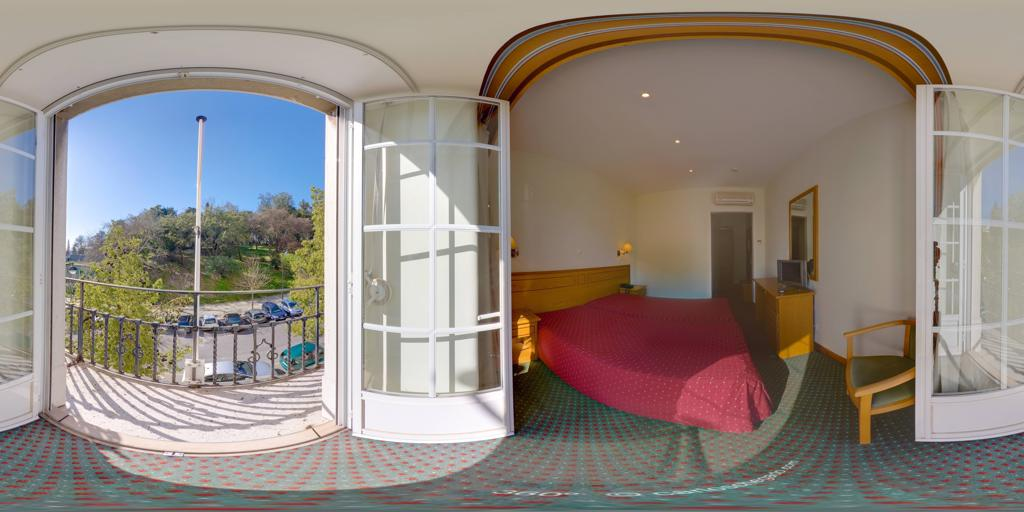
Referred object: TV across from the bed

Referred object: the red bedspread